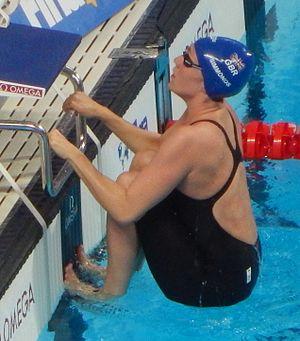
Elizabeth Clare Simmonds est une nageuse britannique spécialiste des épreuves de dos.